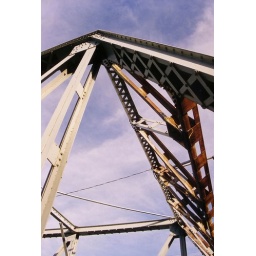
This is a bridge spanning the river in New Hamburg, ON.